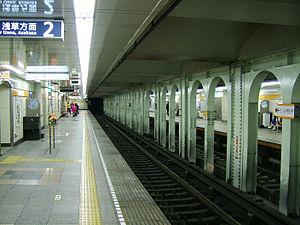
Ueno-Hirokōji est une station du métro de Tokyo sur la ligne Ginza dans l'arrondissement de Taitō à Tokyo. Elle est exploitée par le Tokyo Metro.